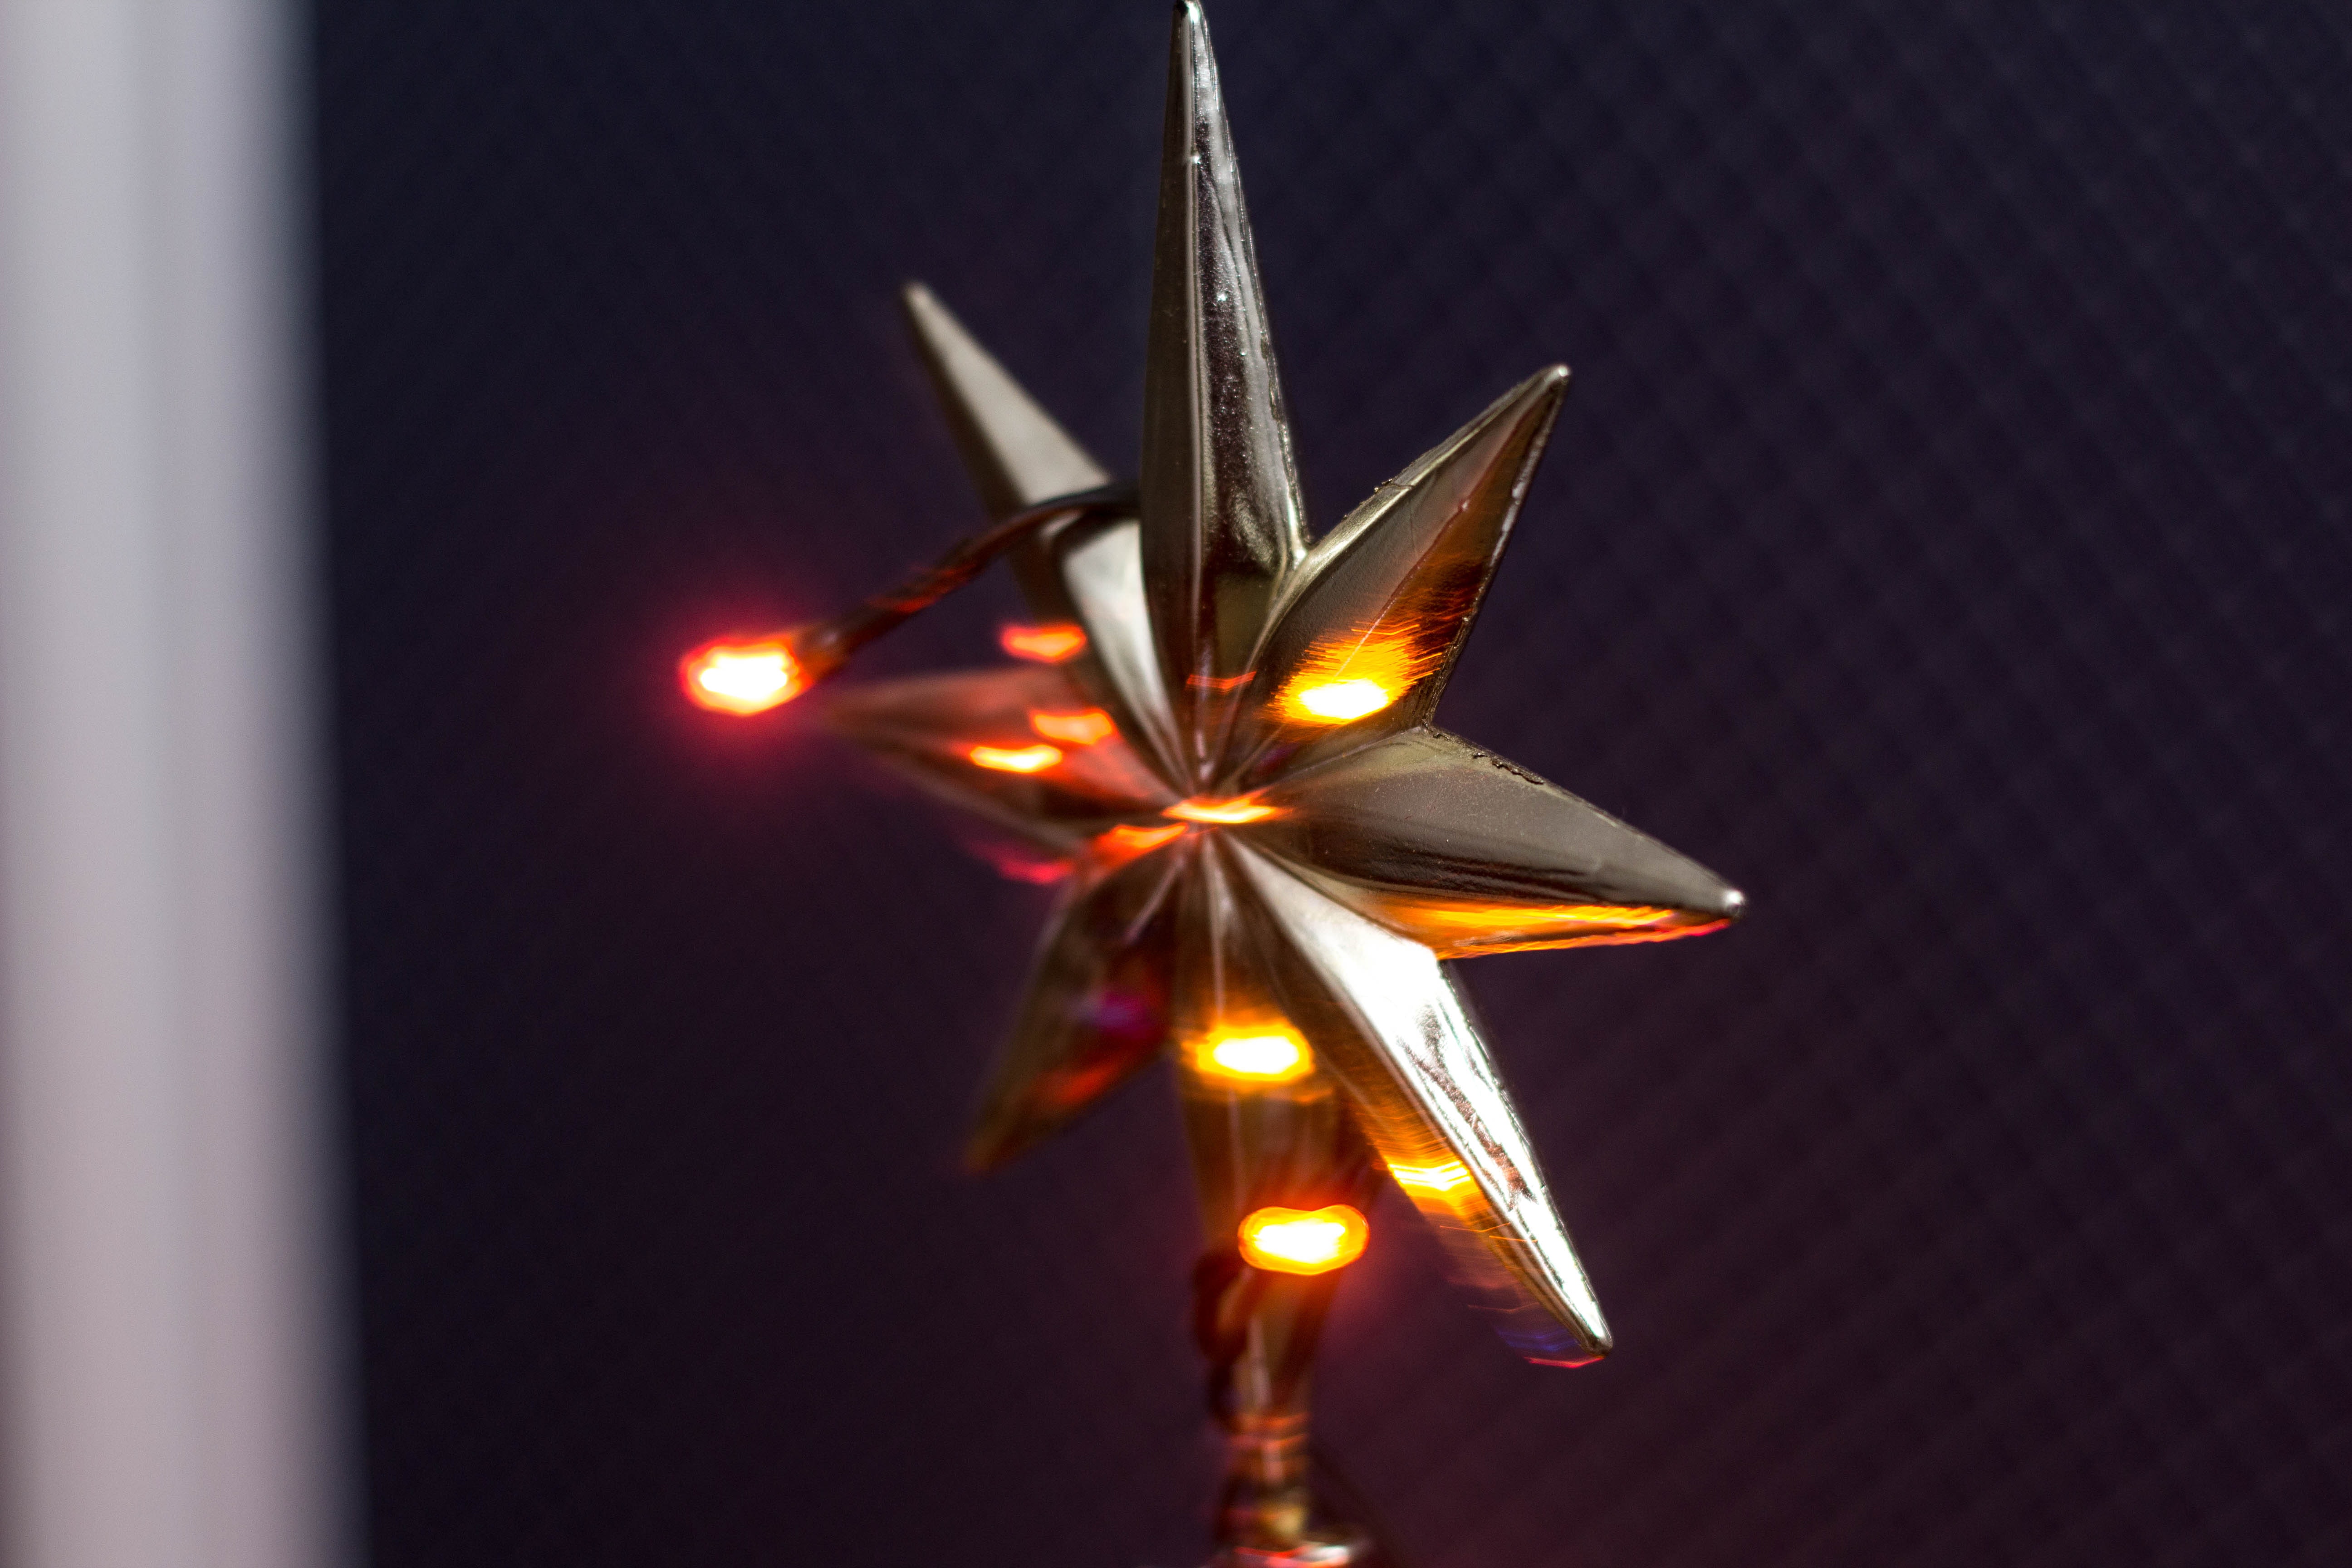
star, ornament, metal